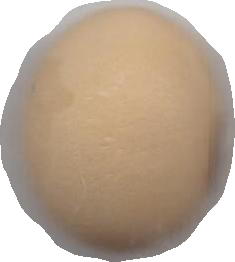
Variety: Anjasmoro